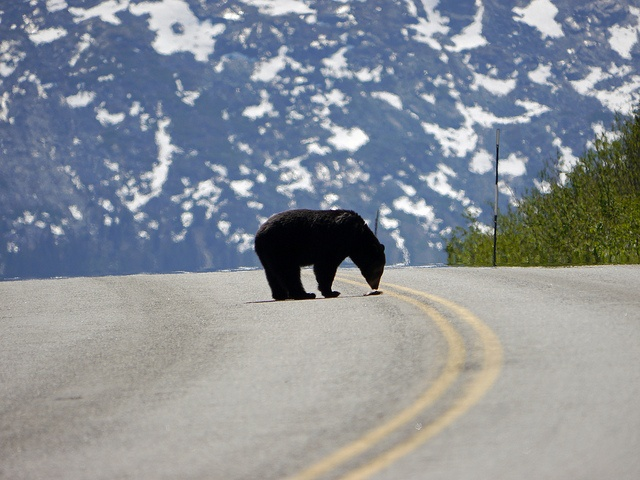
a bear in the middle of a road
One black bear eating some road kill from the middle of the street.
a bear smelling something in the middle of a street
a bear that is standing in the middle of the road
Bear sniffing something in the middle of the road.